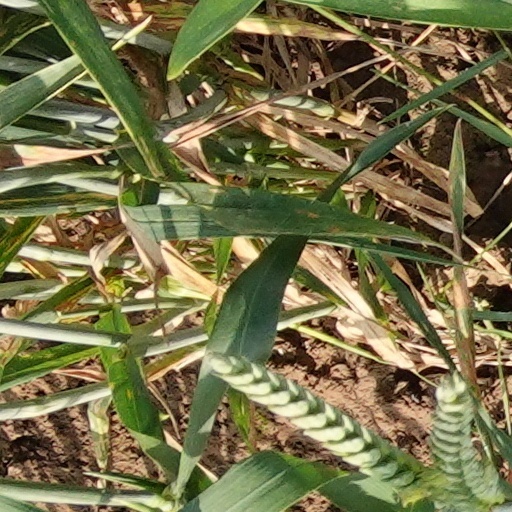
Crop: wheat